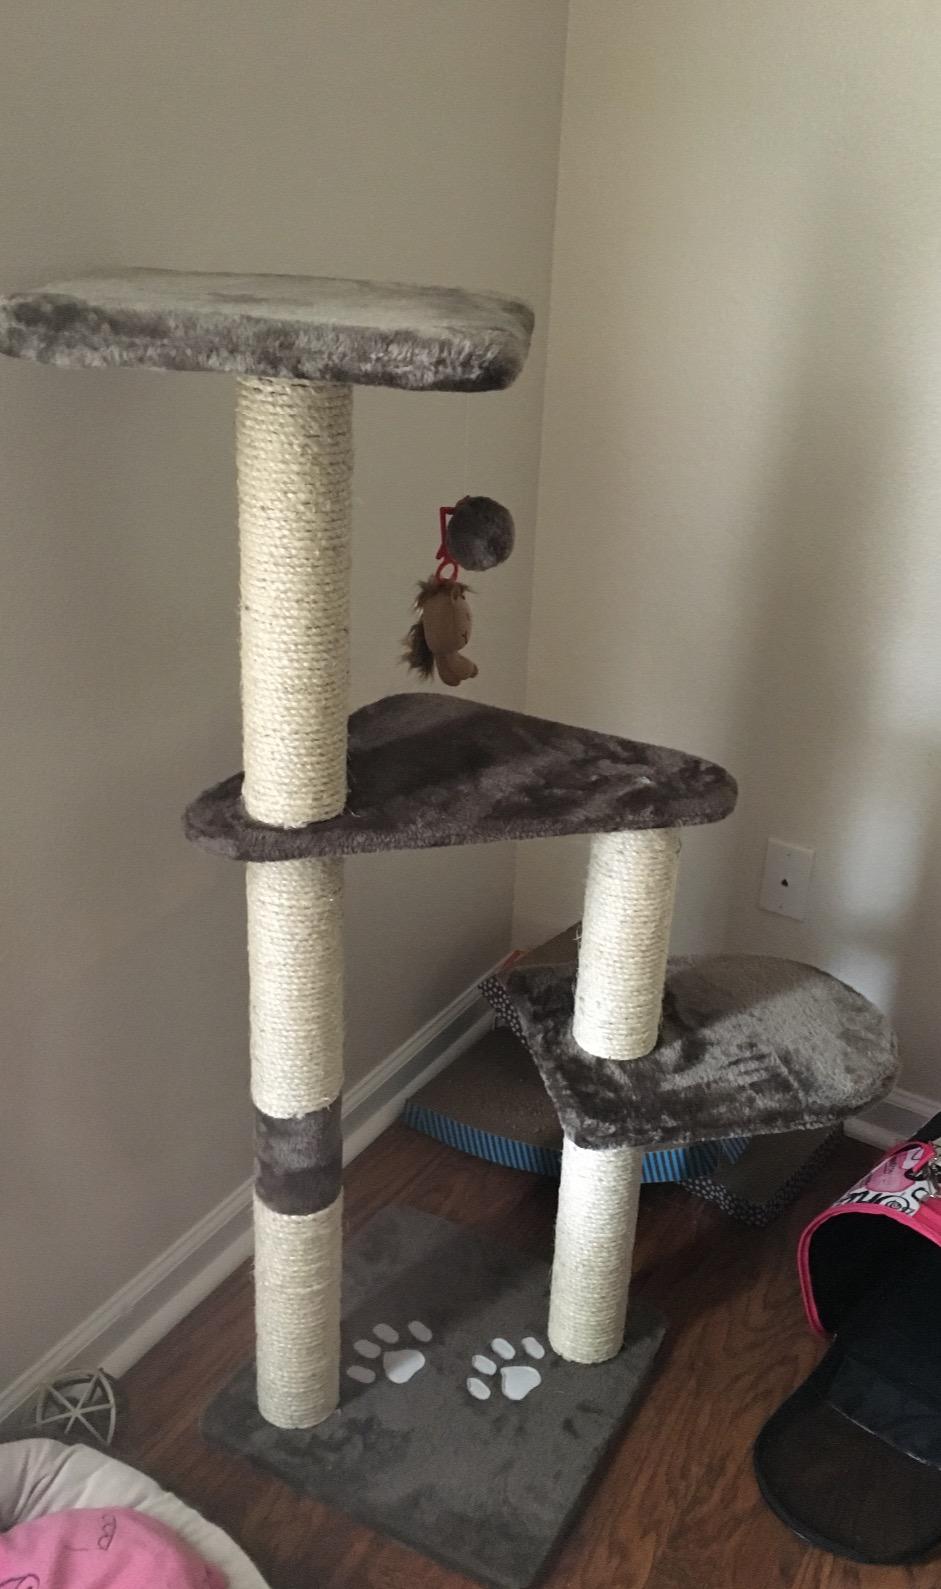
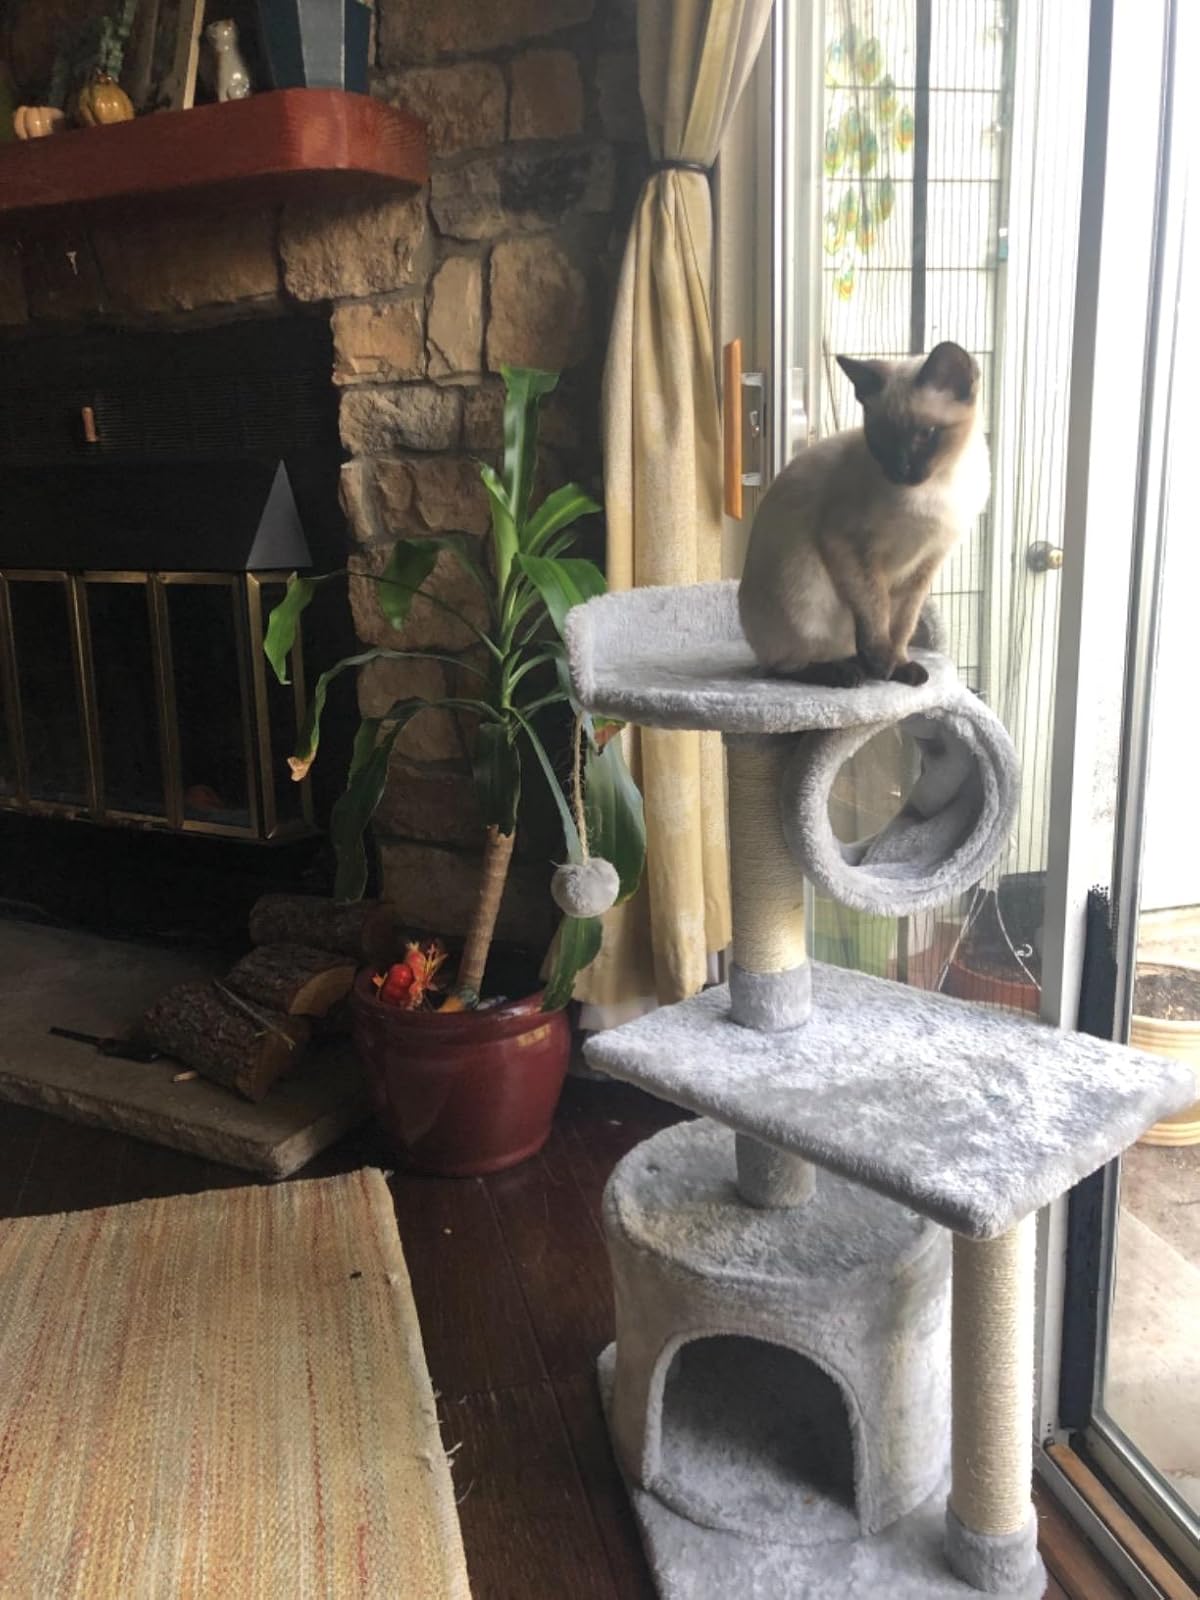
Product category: items_cat tree
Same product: no